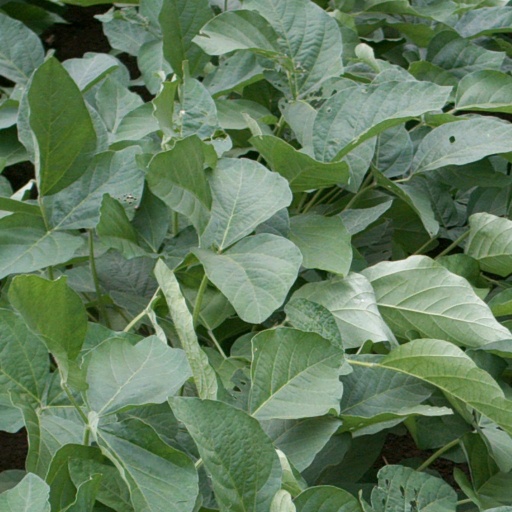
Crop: soybean